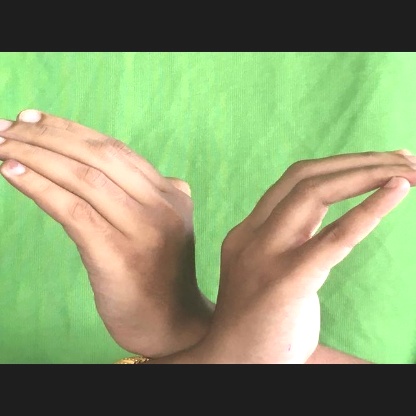
Mudra: Nagabandha